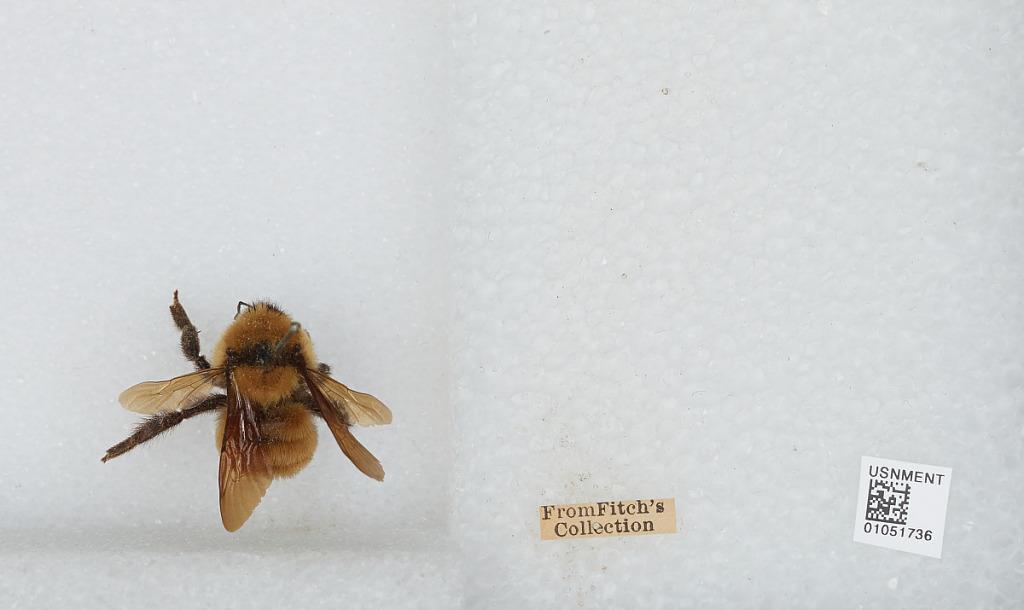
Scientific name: Bombus sp.